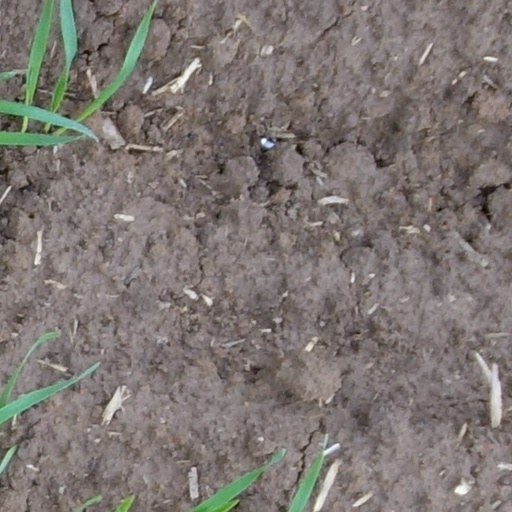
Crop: wheat